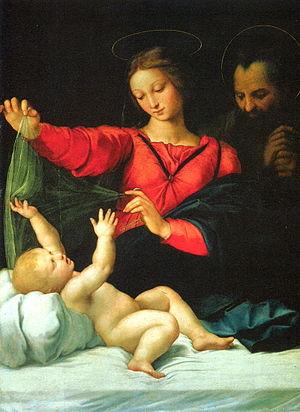
L'expression Occident chrétien apparaît au XIXᵉ siècle dans la littérature historique et géographique occidentale pour définir un concept associant un territoire à l'Église catholique et au protestantisme qui en est issu. Plus récemment, l'expression Occident chrétien a pris une connotation géopolitique, servant à distinguer la civilisation d'origine ouest-européenne de toutes les autres.